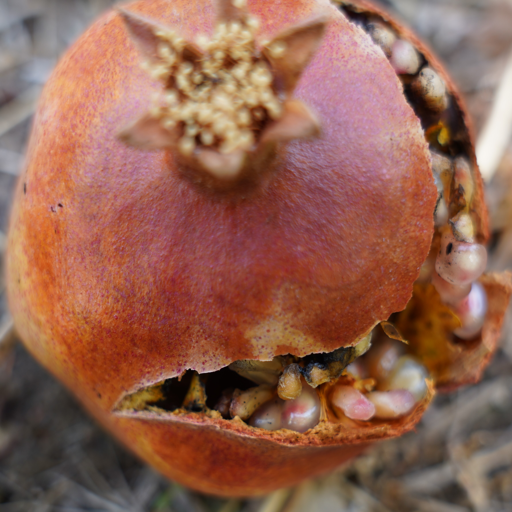
Label: Colletotrichum spp